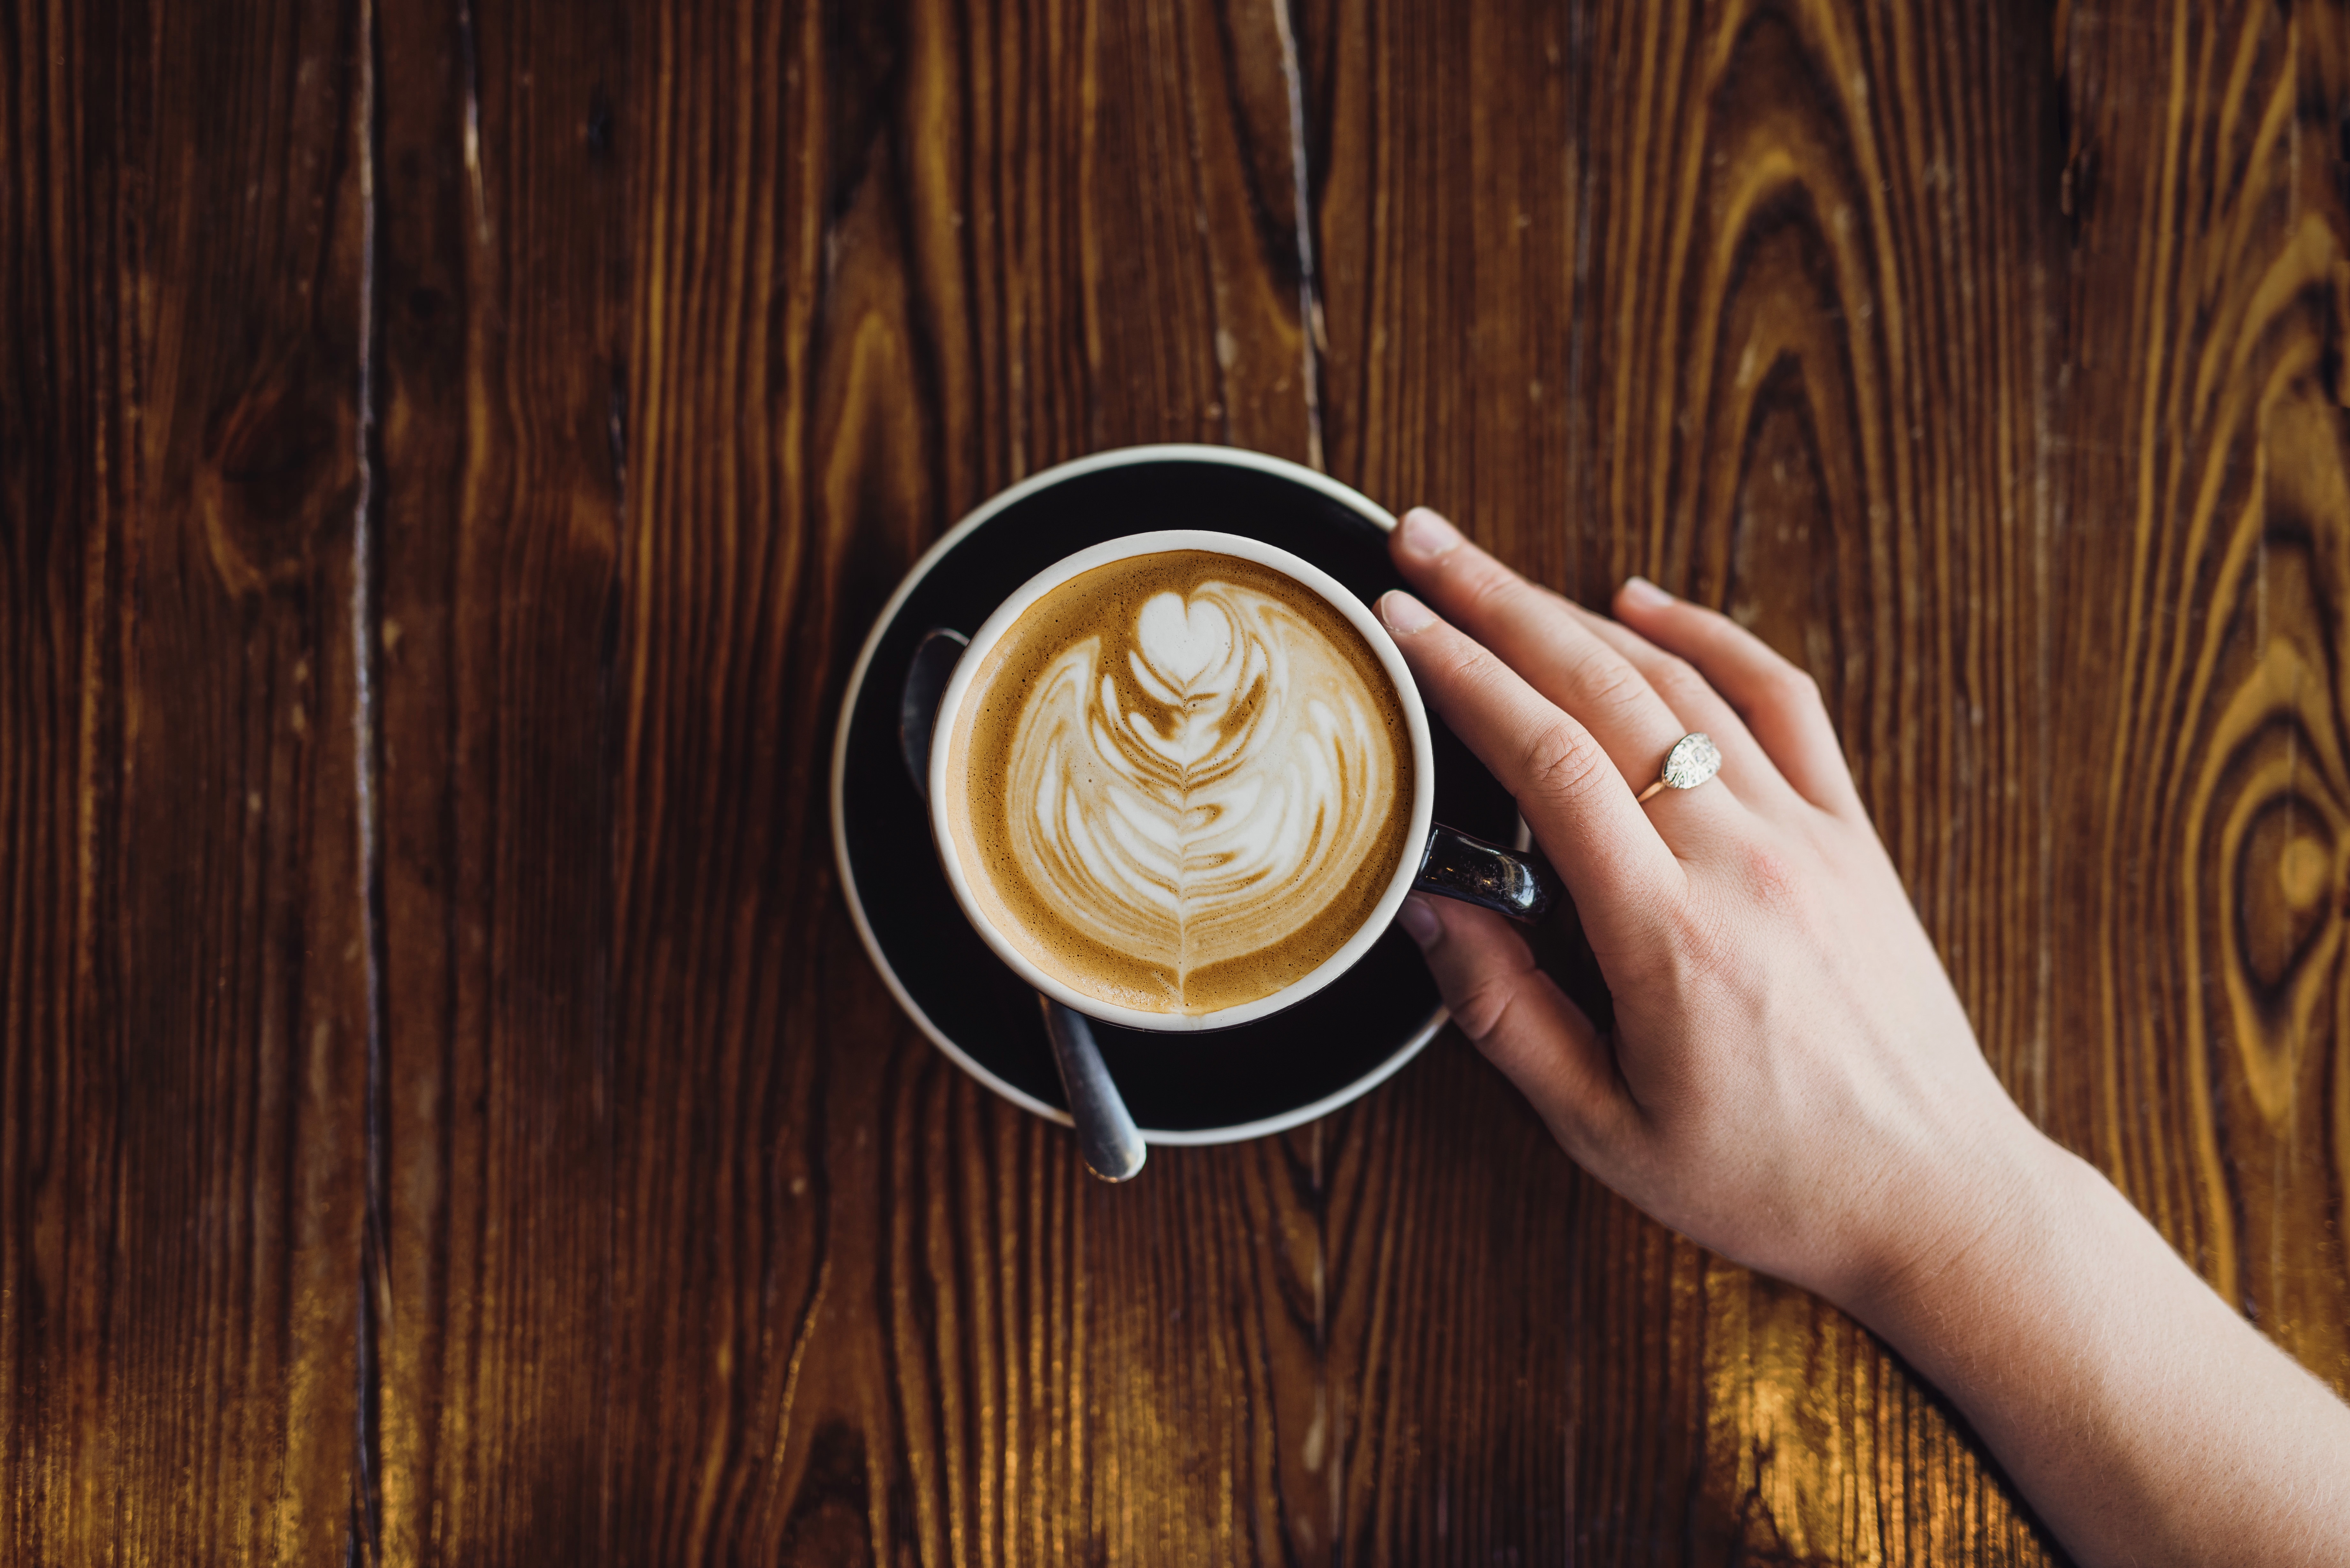
hand, coffee, drink, flavor